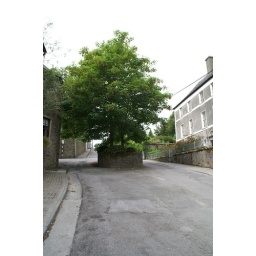
This tree is right smack in the middle of the main street that runs through Castletownshend, Ireland.